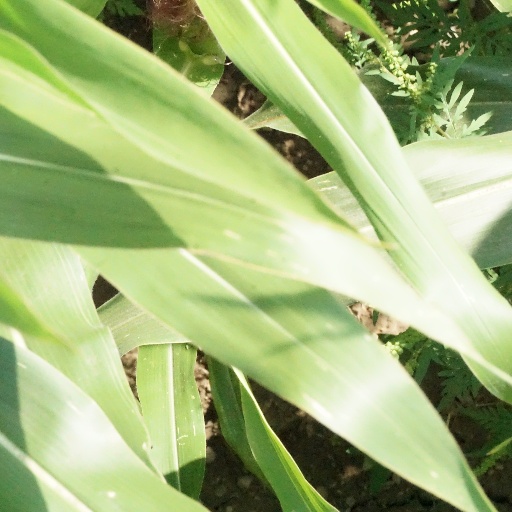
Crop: maize; corn